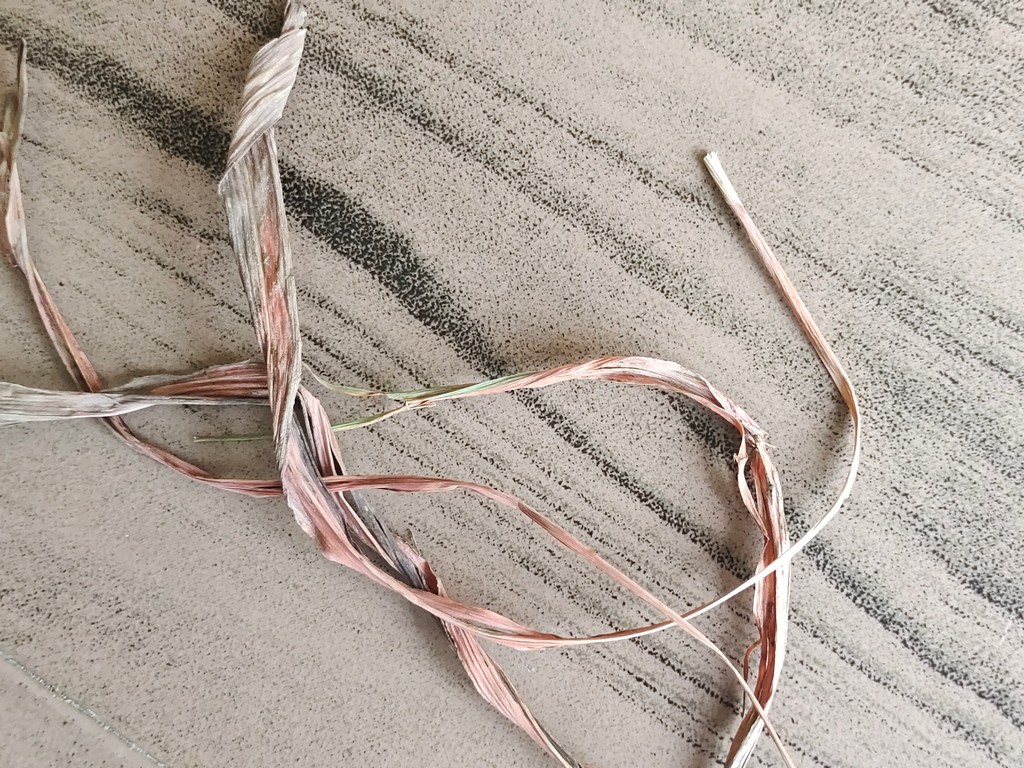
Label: Dried